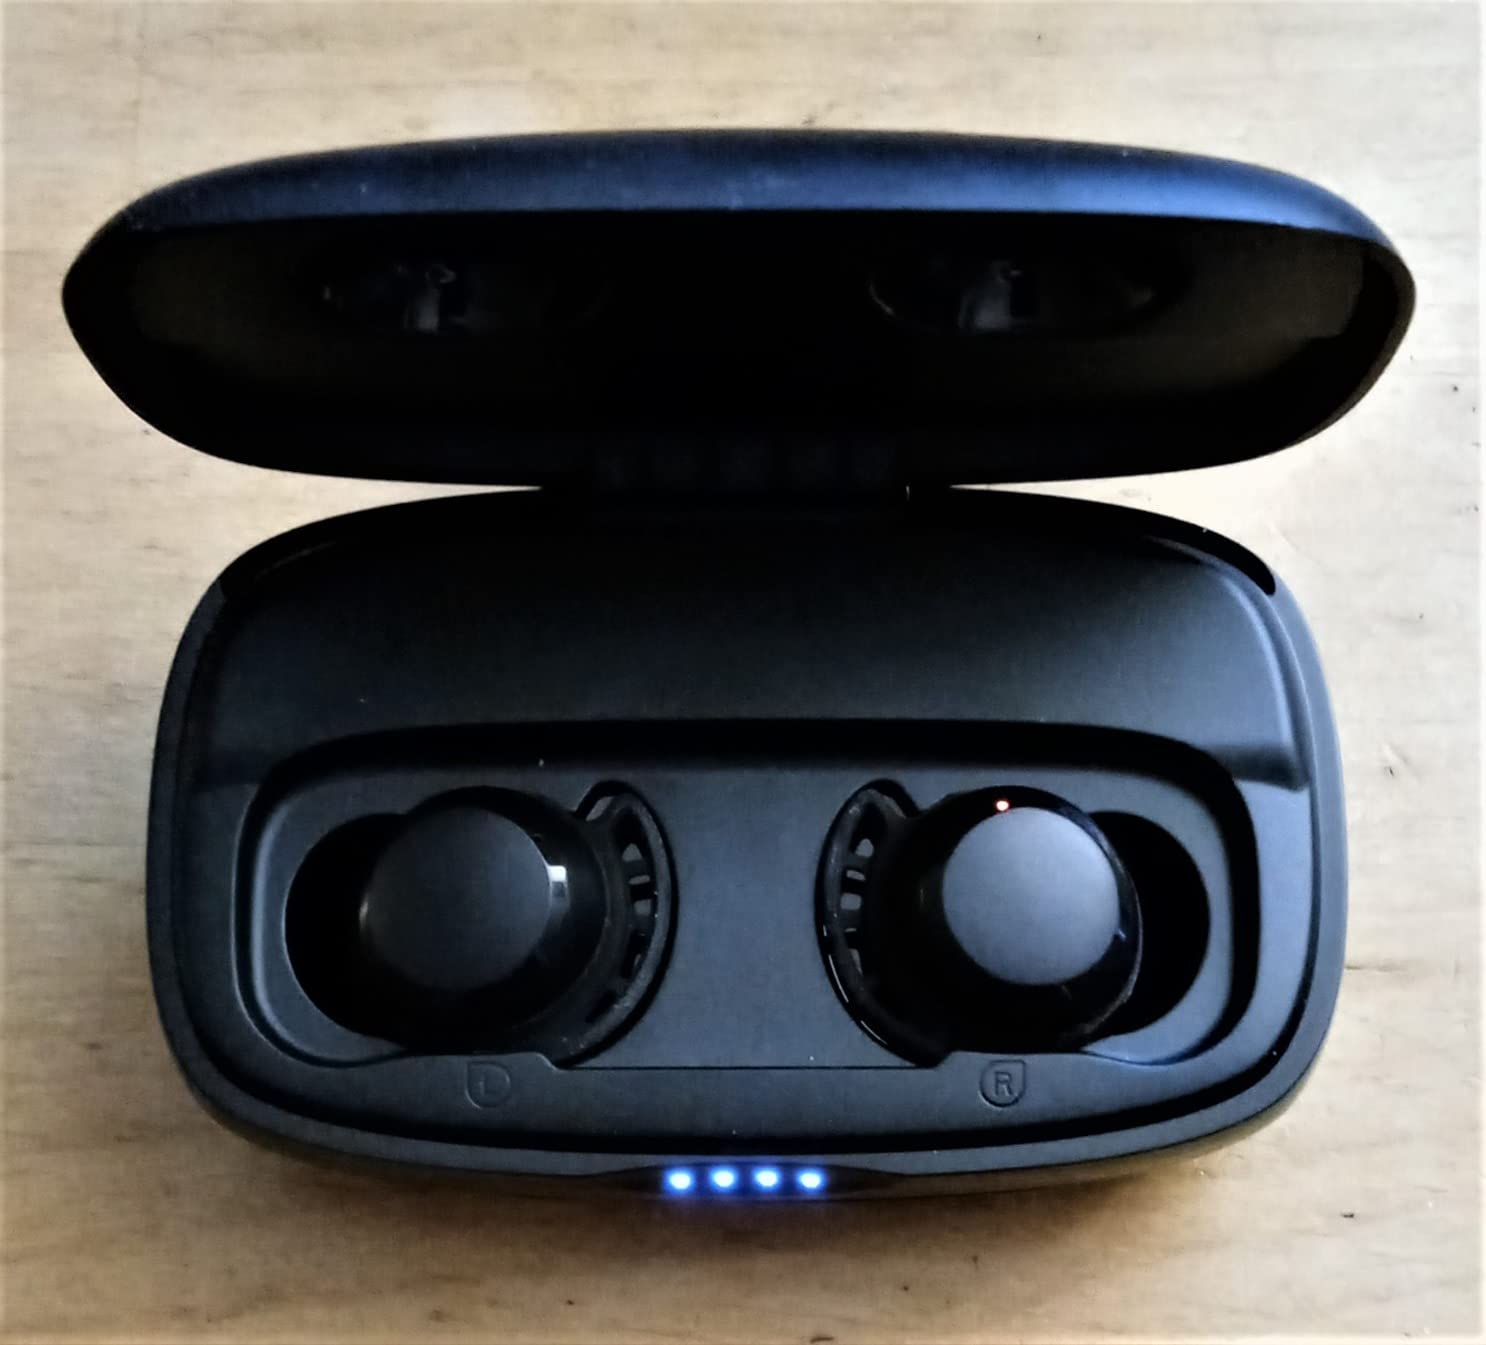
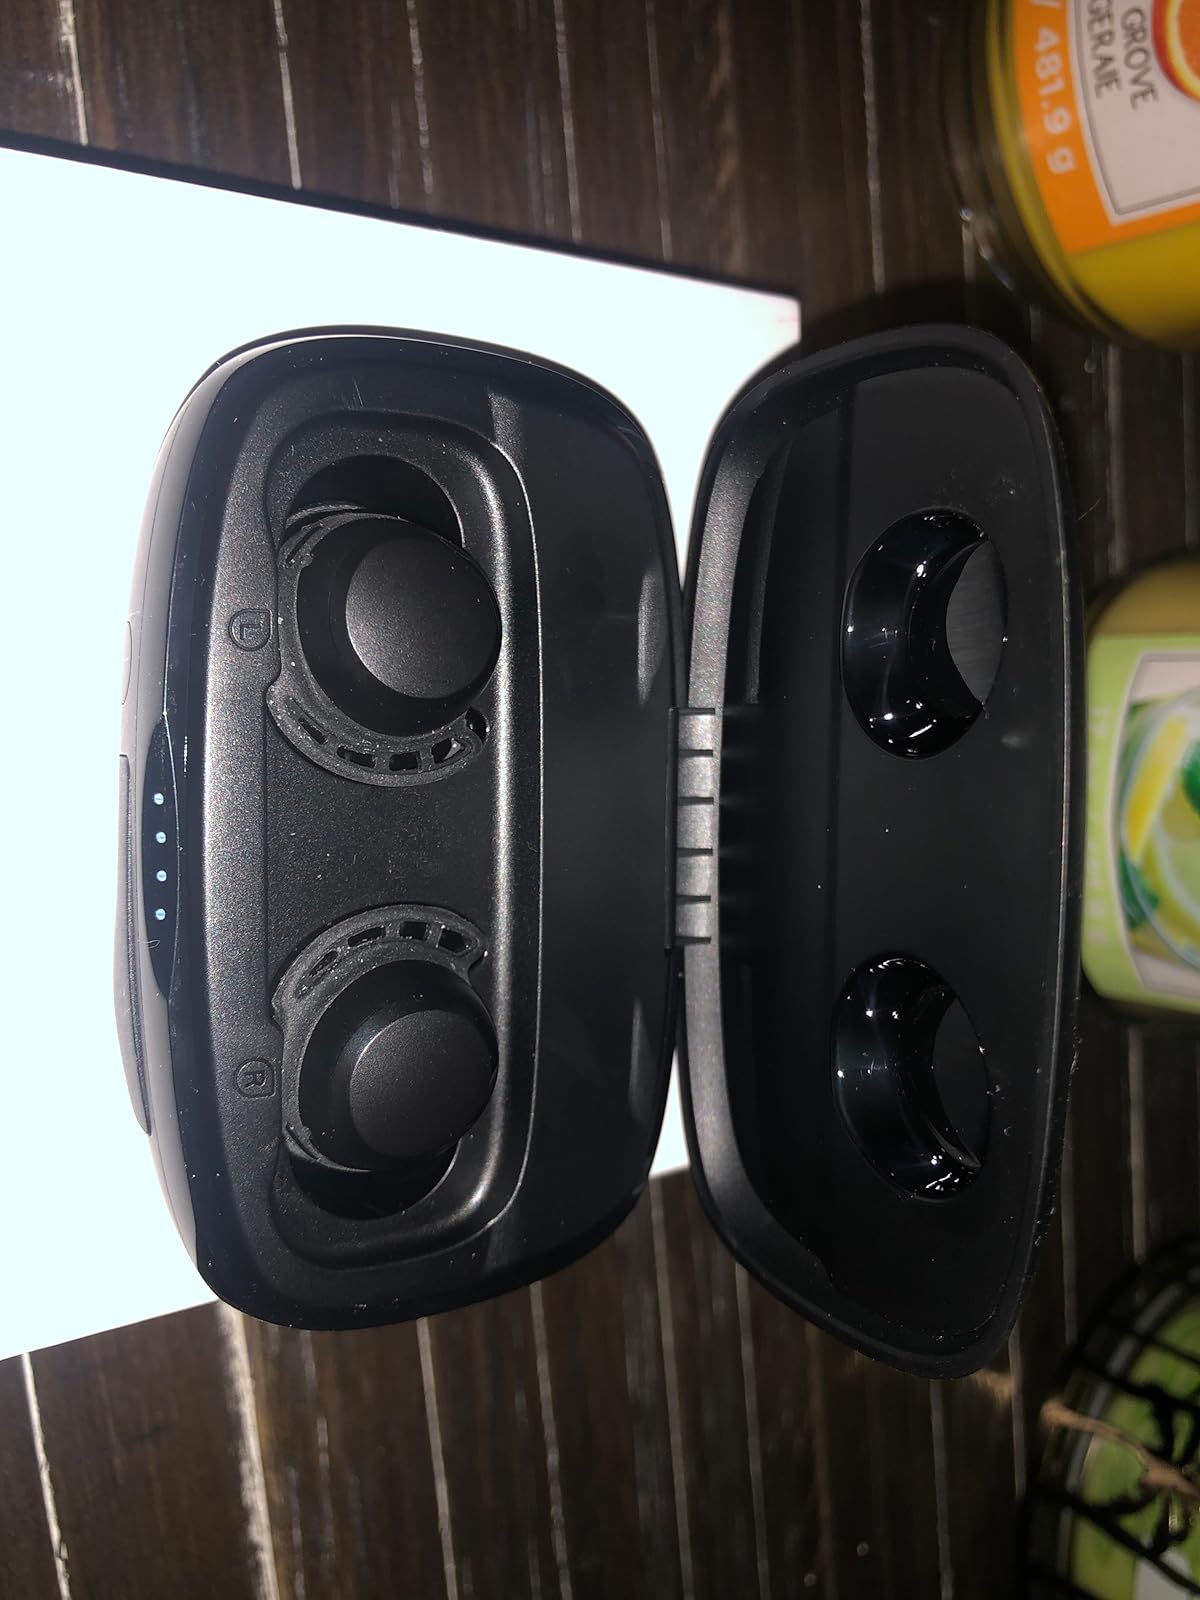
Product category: earbuds
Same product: yes